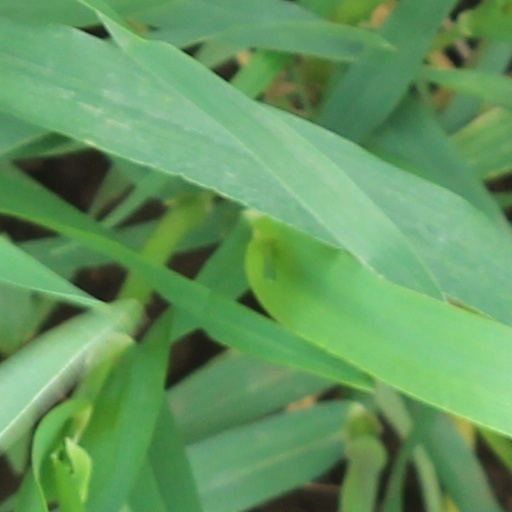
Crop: wheat